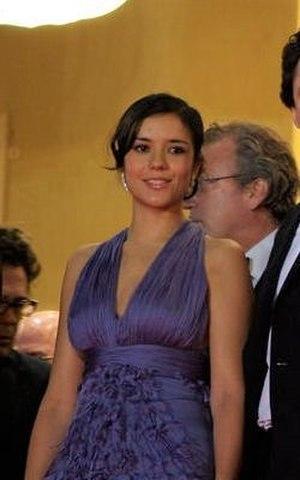
Le cinéma colombien, au sens large, rassemble les productions cinématographiques réalisées en Colombie ou considérées comme étant colombiennes pour diverses raisons. Il est issu d’un processus historique, comme c’est le cas pour tout cinéma national, et s’inscrit dans une dimension industrielle et artistique.